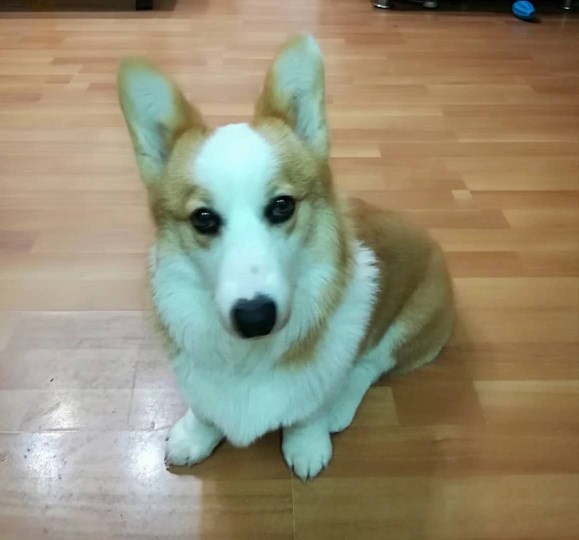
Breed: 2909-n000116-Cardigan